Eyes Galaxies

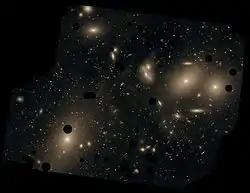
NGC 4435-NGC 4438 in the Virgo Cluster of galaxies

While there is evidence to suggest that the environmental damage to the interstellar medium of NGC 4438 may have been caused by an off-center collision with NGC 4435 millions of years ago, a recent discovery of several filaments of ionized gas links NGC 4438 with the large neighboring elliptical galaxy Messier 86, in addition to a discovery of gas and dust within M86 that may have been stripped from NGC 4438 during a past encounter between the two. Given the high density of galaxies in the center of the Virgo galaxy cluster, it is possible that the three galaxies, NGC 4435, NGC 4438, and M86, have had past interactions.